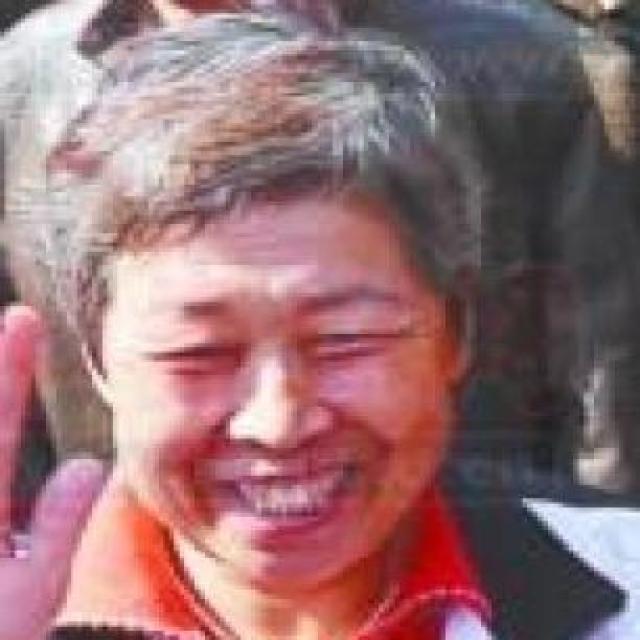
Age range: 65+